Aldershot

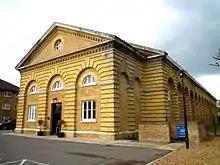
The Cavalry Riding School building at Beaumont Barracks featured in "The Charge of the Light Brigade" (1968)

Aldershot has many parks, playgrounds and open spaces for sport, play and leisure, including Aldershot Park, Brickfields Country Park, the Municipal Gardens, Manor Park and the Princes Gardens, the latter three a short walk from the town centre.